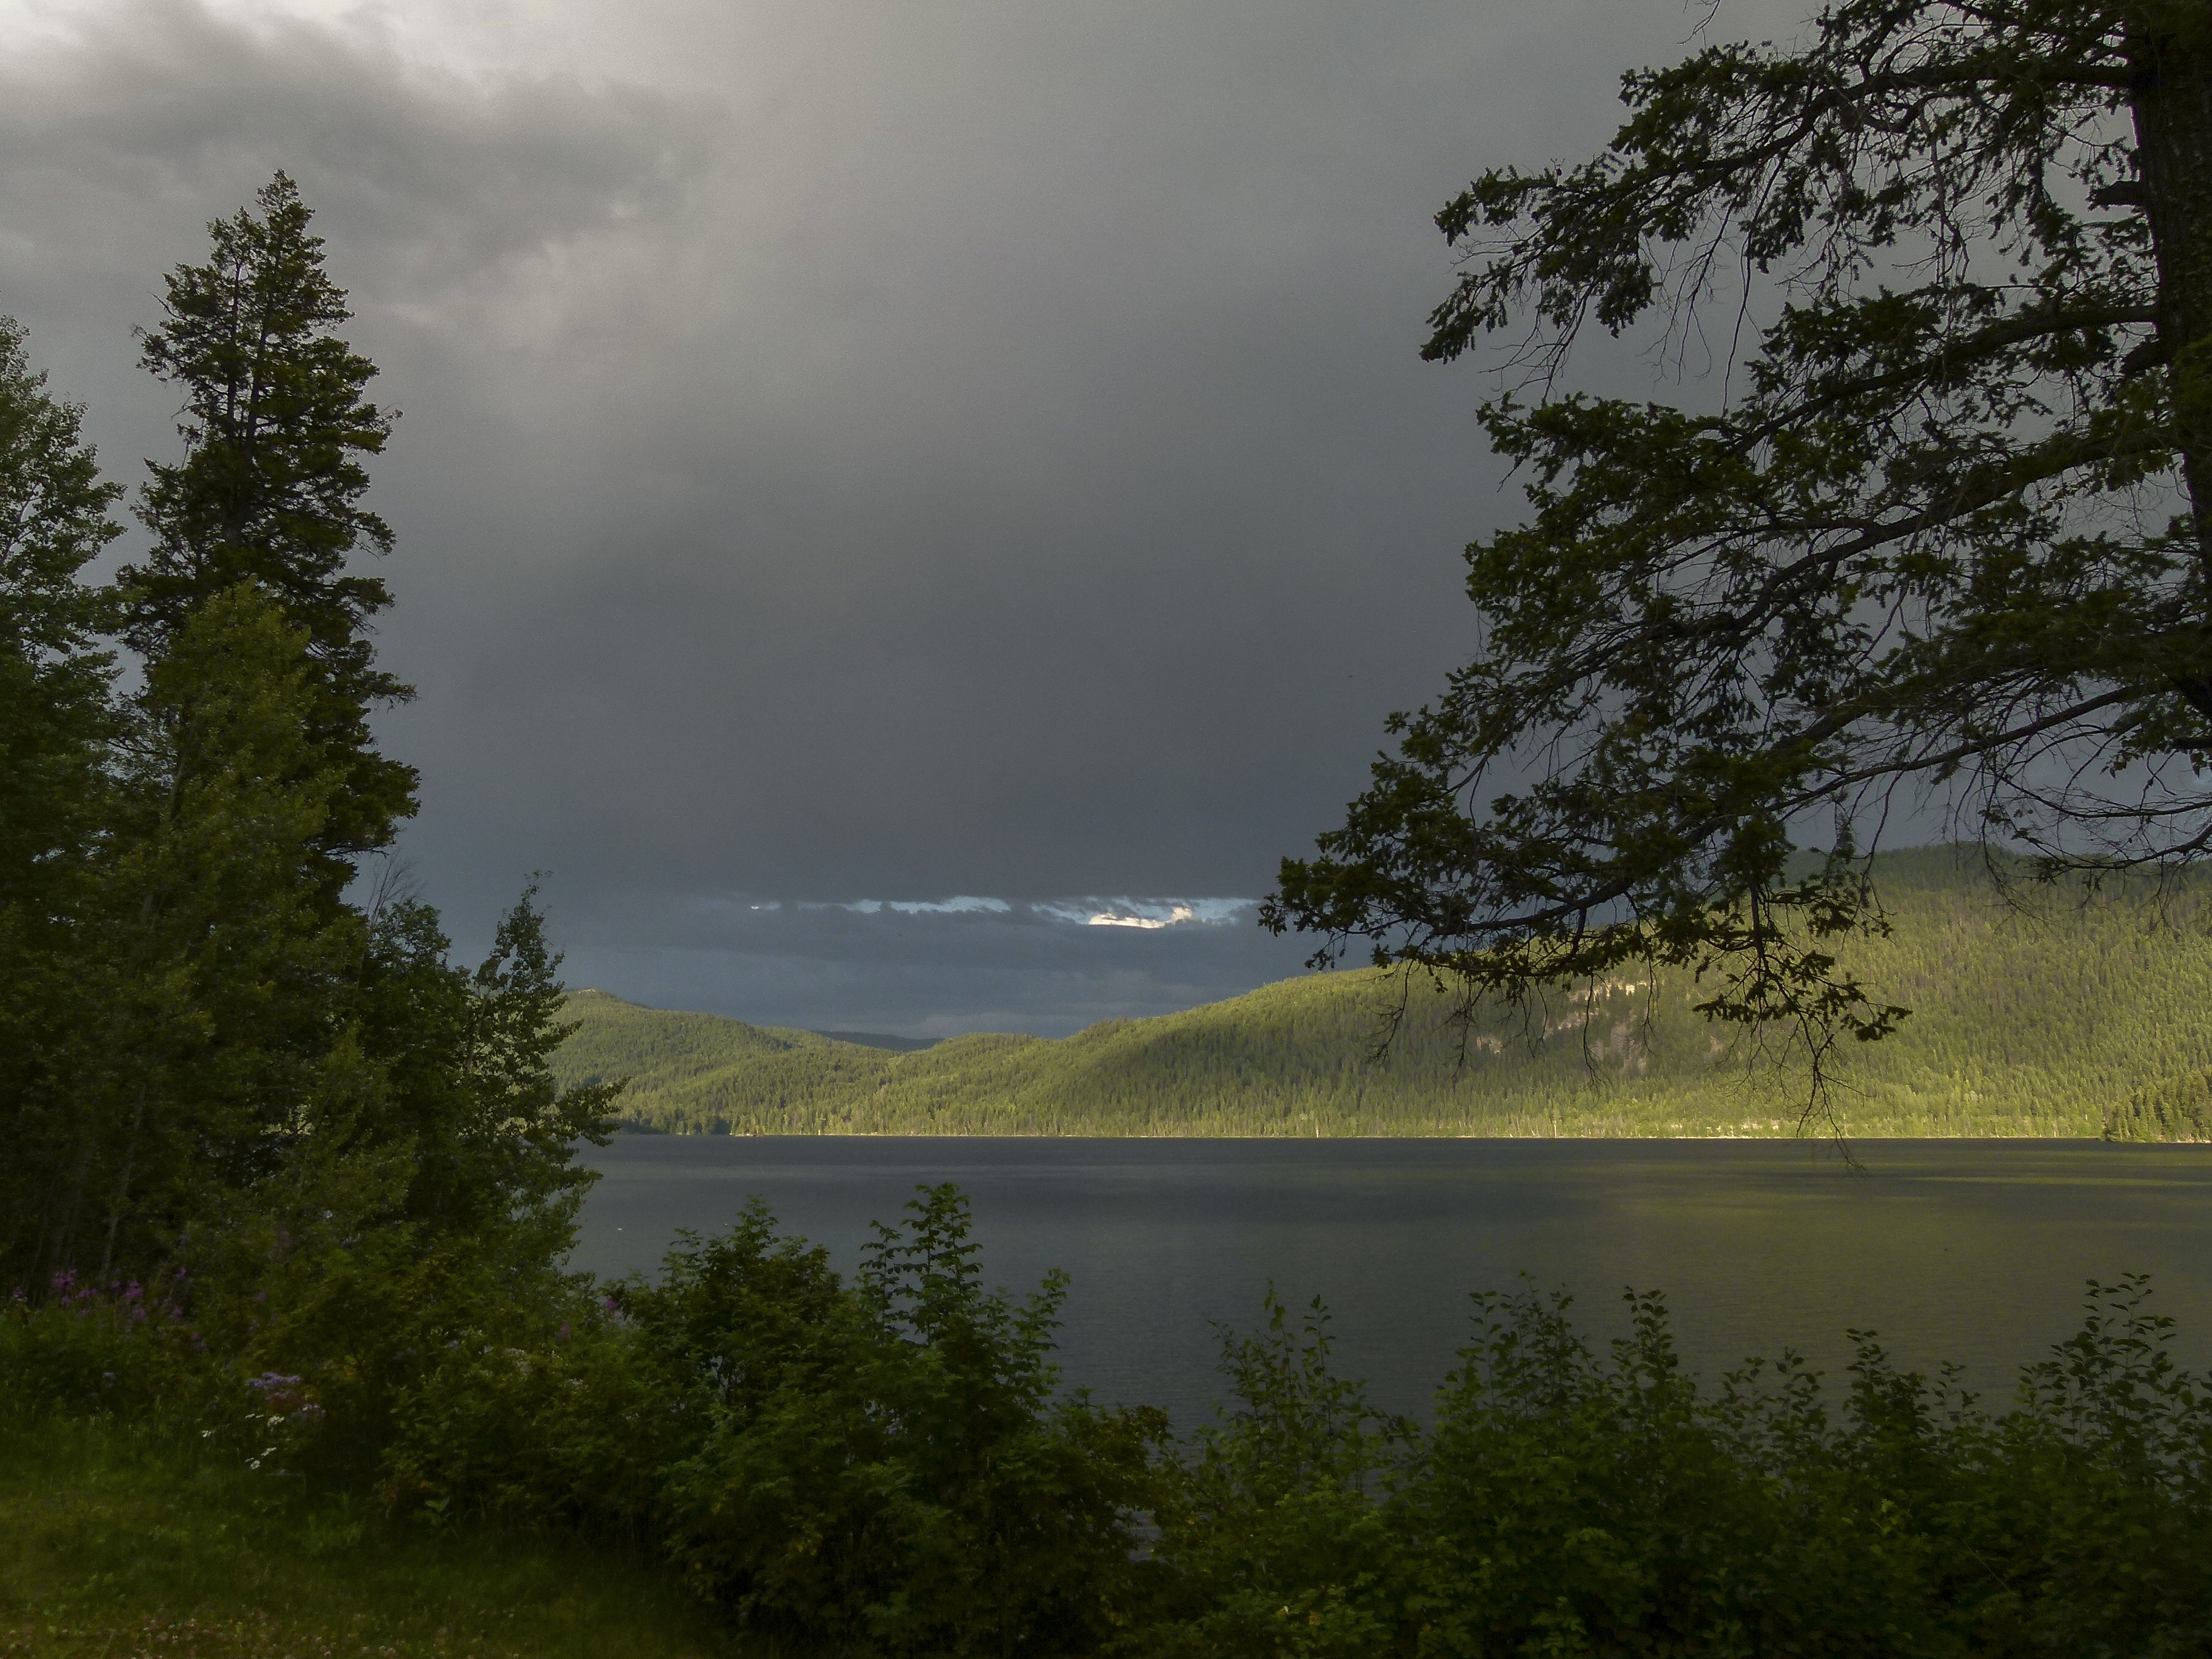
landscape, tree, water, nature, forest, wilderness, mountain, cloud, fog, mist, morning, hill, lake, river, summer, dark, pond, reflection, natural, scenery, weather, reservoir, body of water, clouds, canada, thunderstorm, habitat, loch, natural water, weather mood, rural area, british columbia, canim lake, atmospheric phenomenon, woody plant